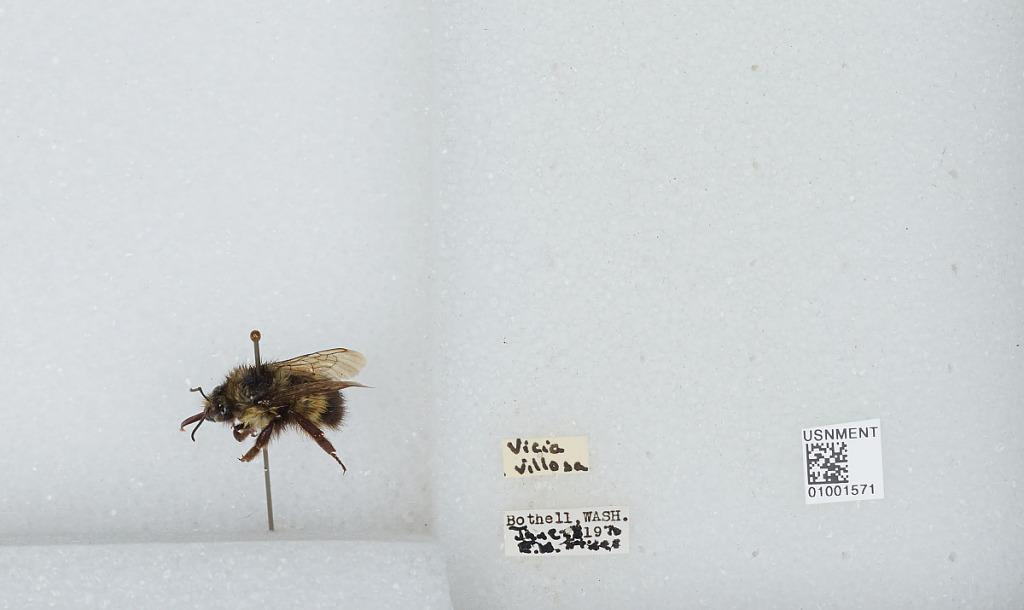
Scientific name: Bombus (Pyrobombus) flavifrons Cresson
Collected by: E. Stiles
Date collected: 1970-6-23
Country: United States
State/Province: Washington
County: King
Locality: Bothell
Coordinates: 47.7717, -122.204